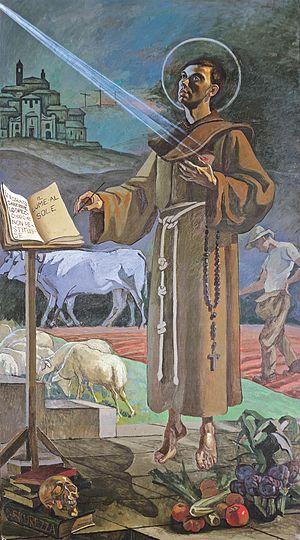
Cette liste de saints concerne les saints et les bienheureux, reconnus comme tels par l'Église catholique, ayant vécu au XVIIᵉ siècle.
Charles de Sezze est un frère lai stigmatisé franciscain réformé italien reconnu saint par l'Église catholique.